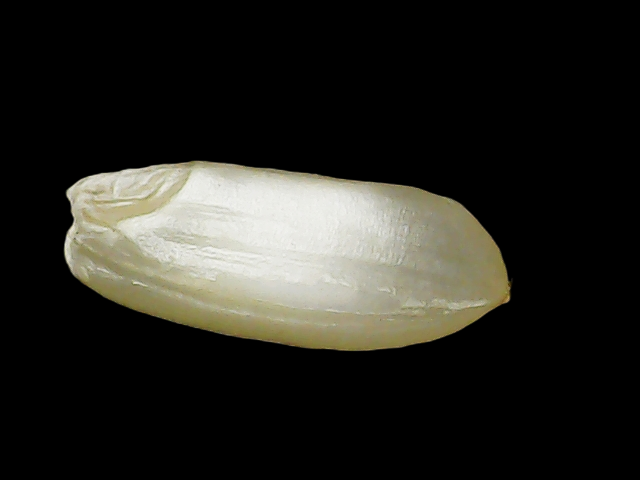
Rice variety: Binadhan10